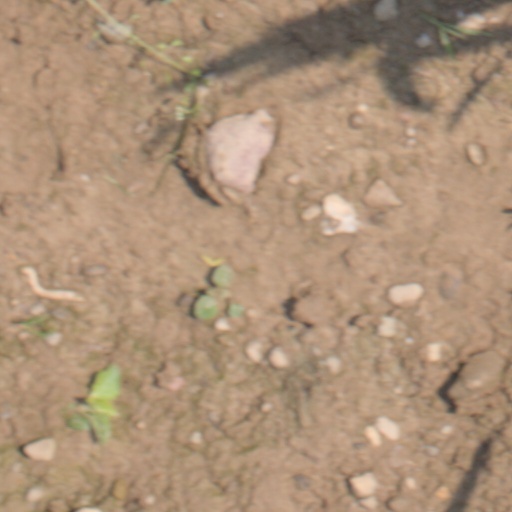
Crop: wheat